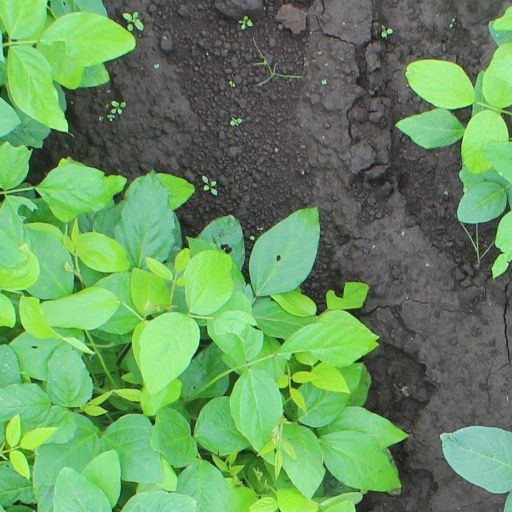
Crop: soybean